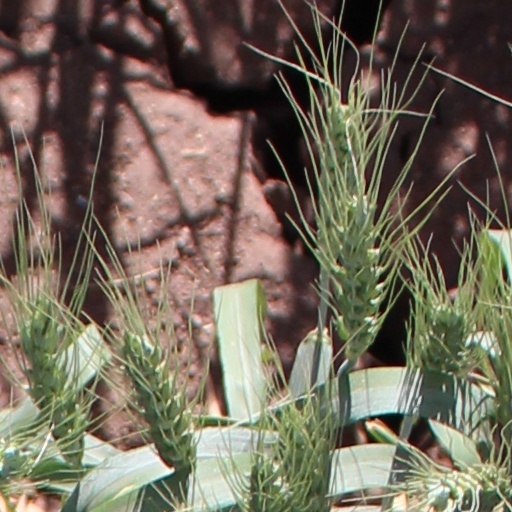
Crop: wheat